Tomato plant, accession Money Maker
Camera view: tilt-top (135 deg); turntable rotation: 300 degrees
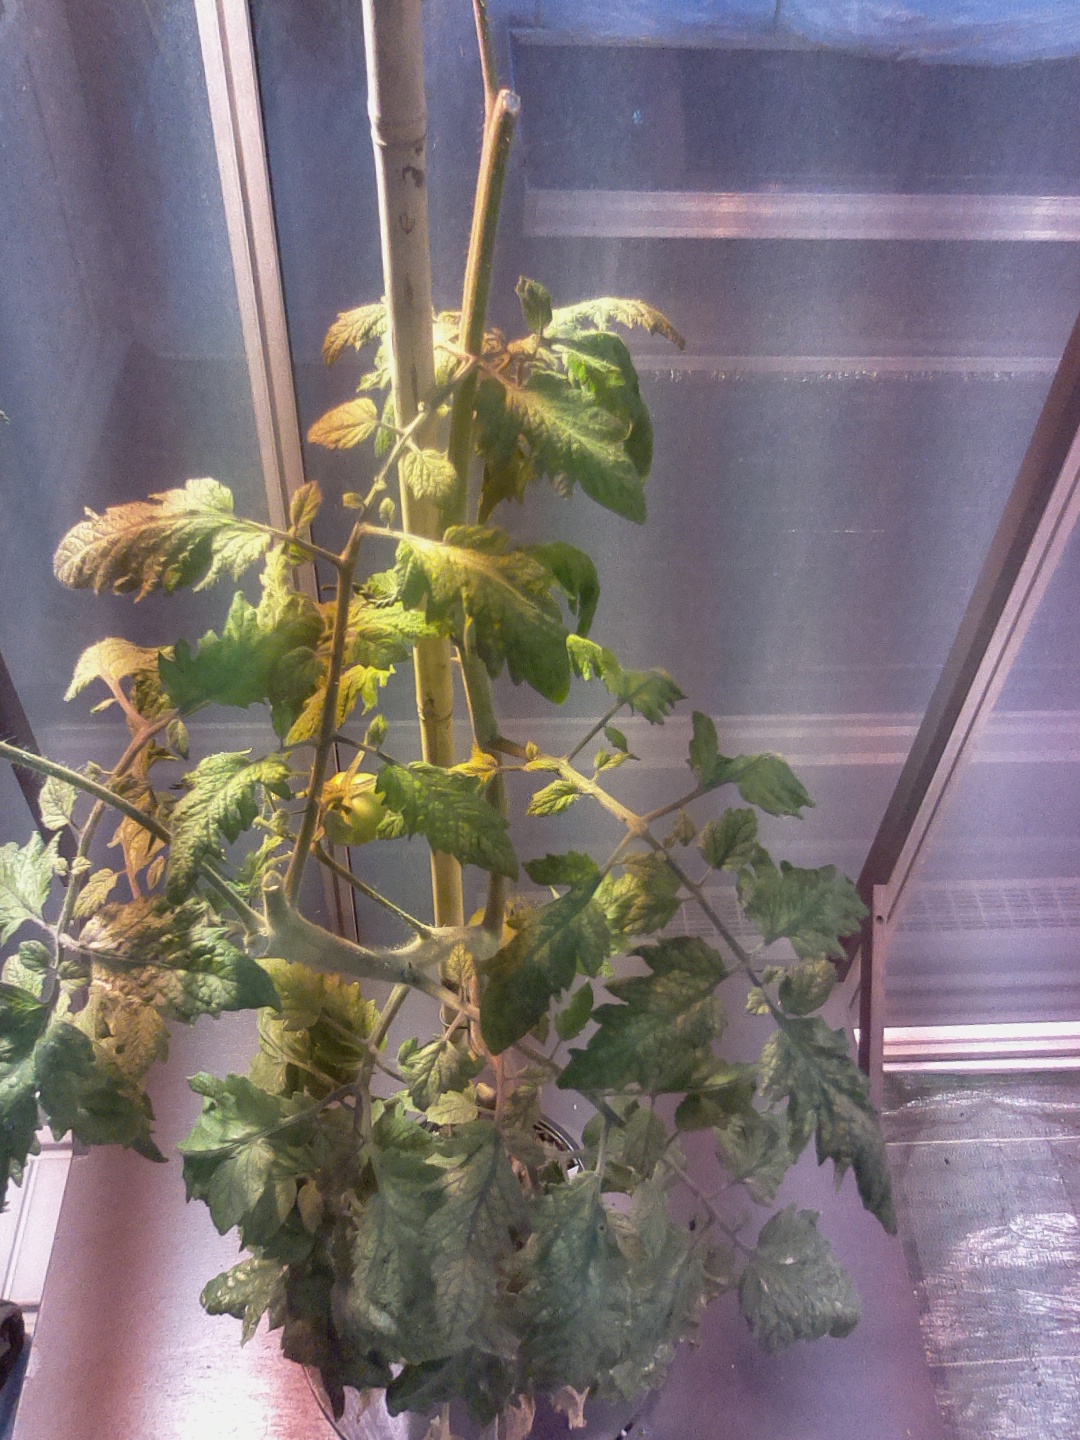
BBCH growth stage 77: 70%-80% of final fruit size